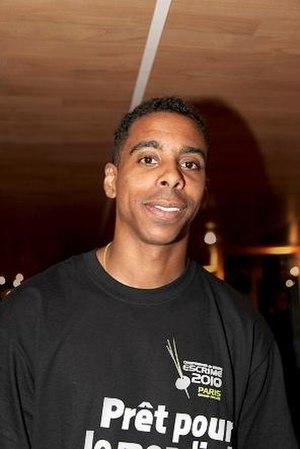
Jean Michel Lucenay peu avant le mondial d'escrime 2010 par Marine Andrieux pour Laruedubac.com
Jean-Michel Lucenay, né le 25 avril 1978 à Fort-de-France, est un escrimeur français, pratiquant l'épée.